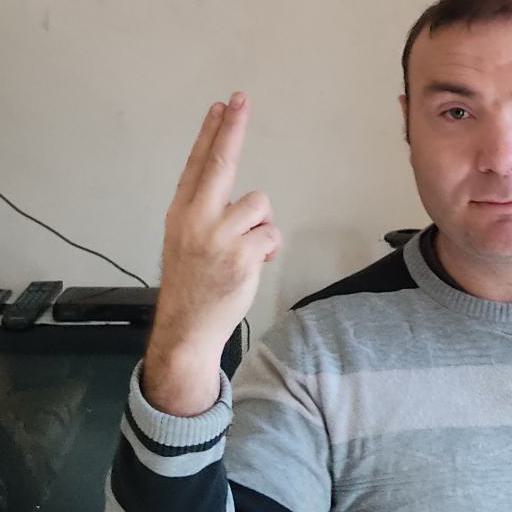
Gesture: two_up_inverted